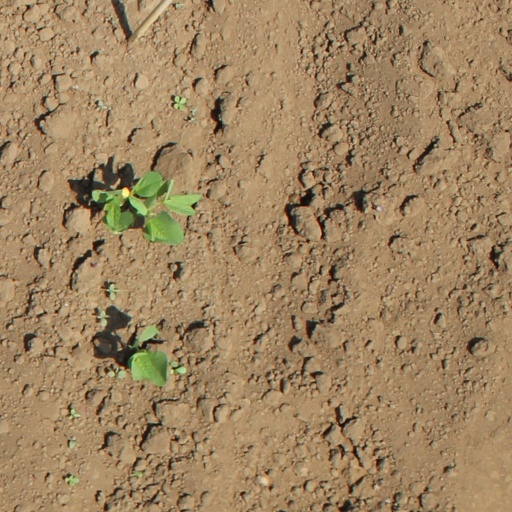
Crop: soybean